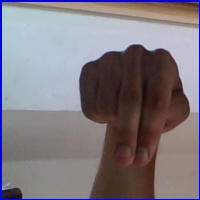
Letra: N